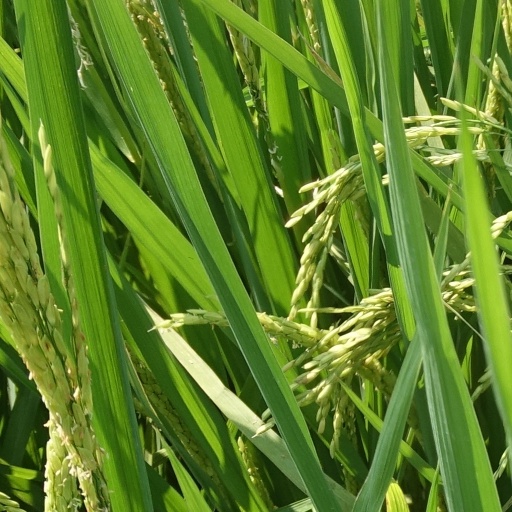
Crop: rice